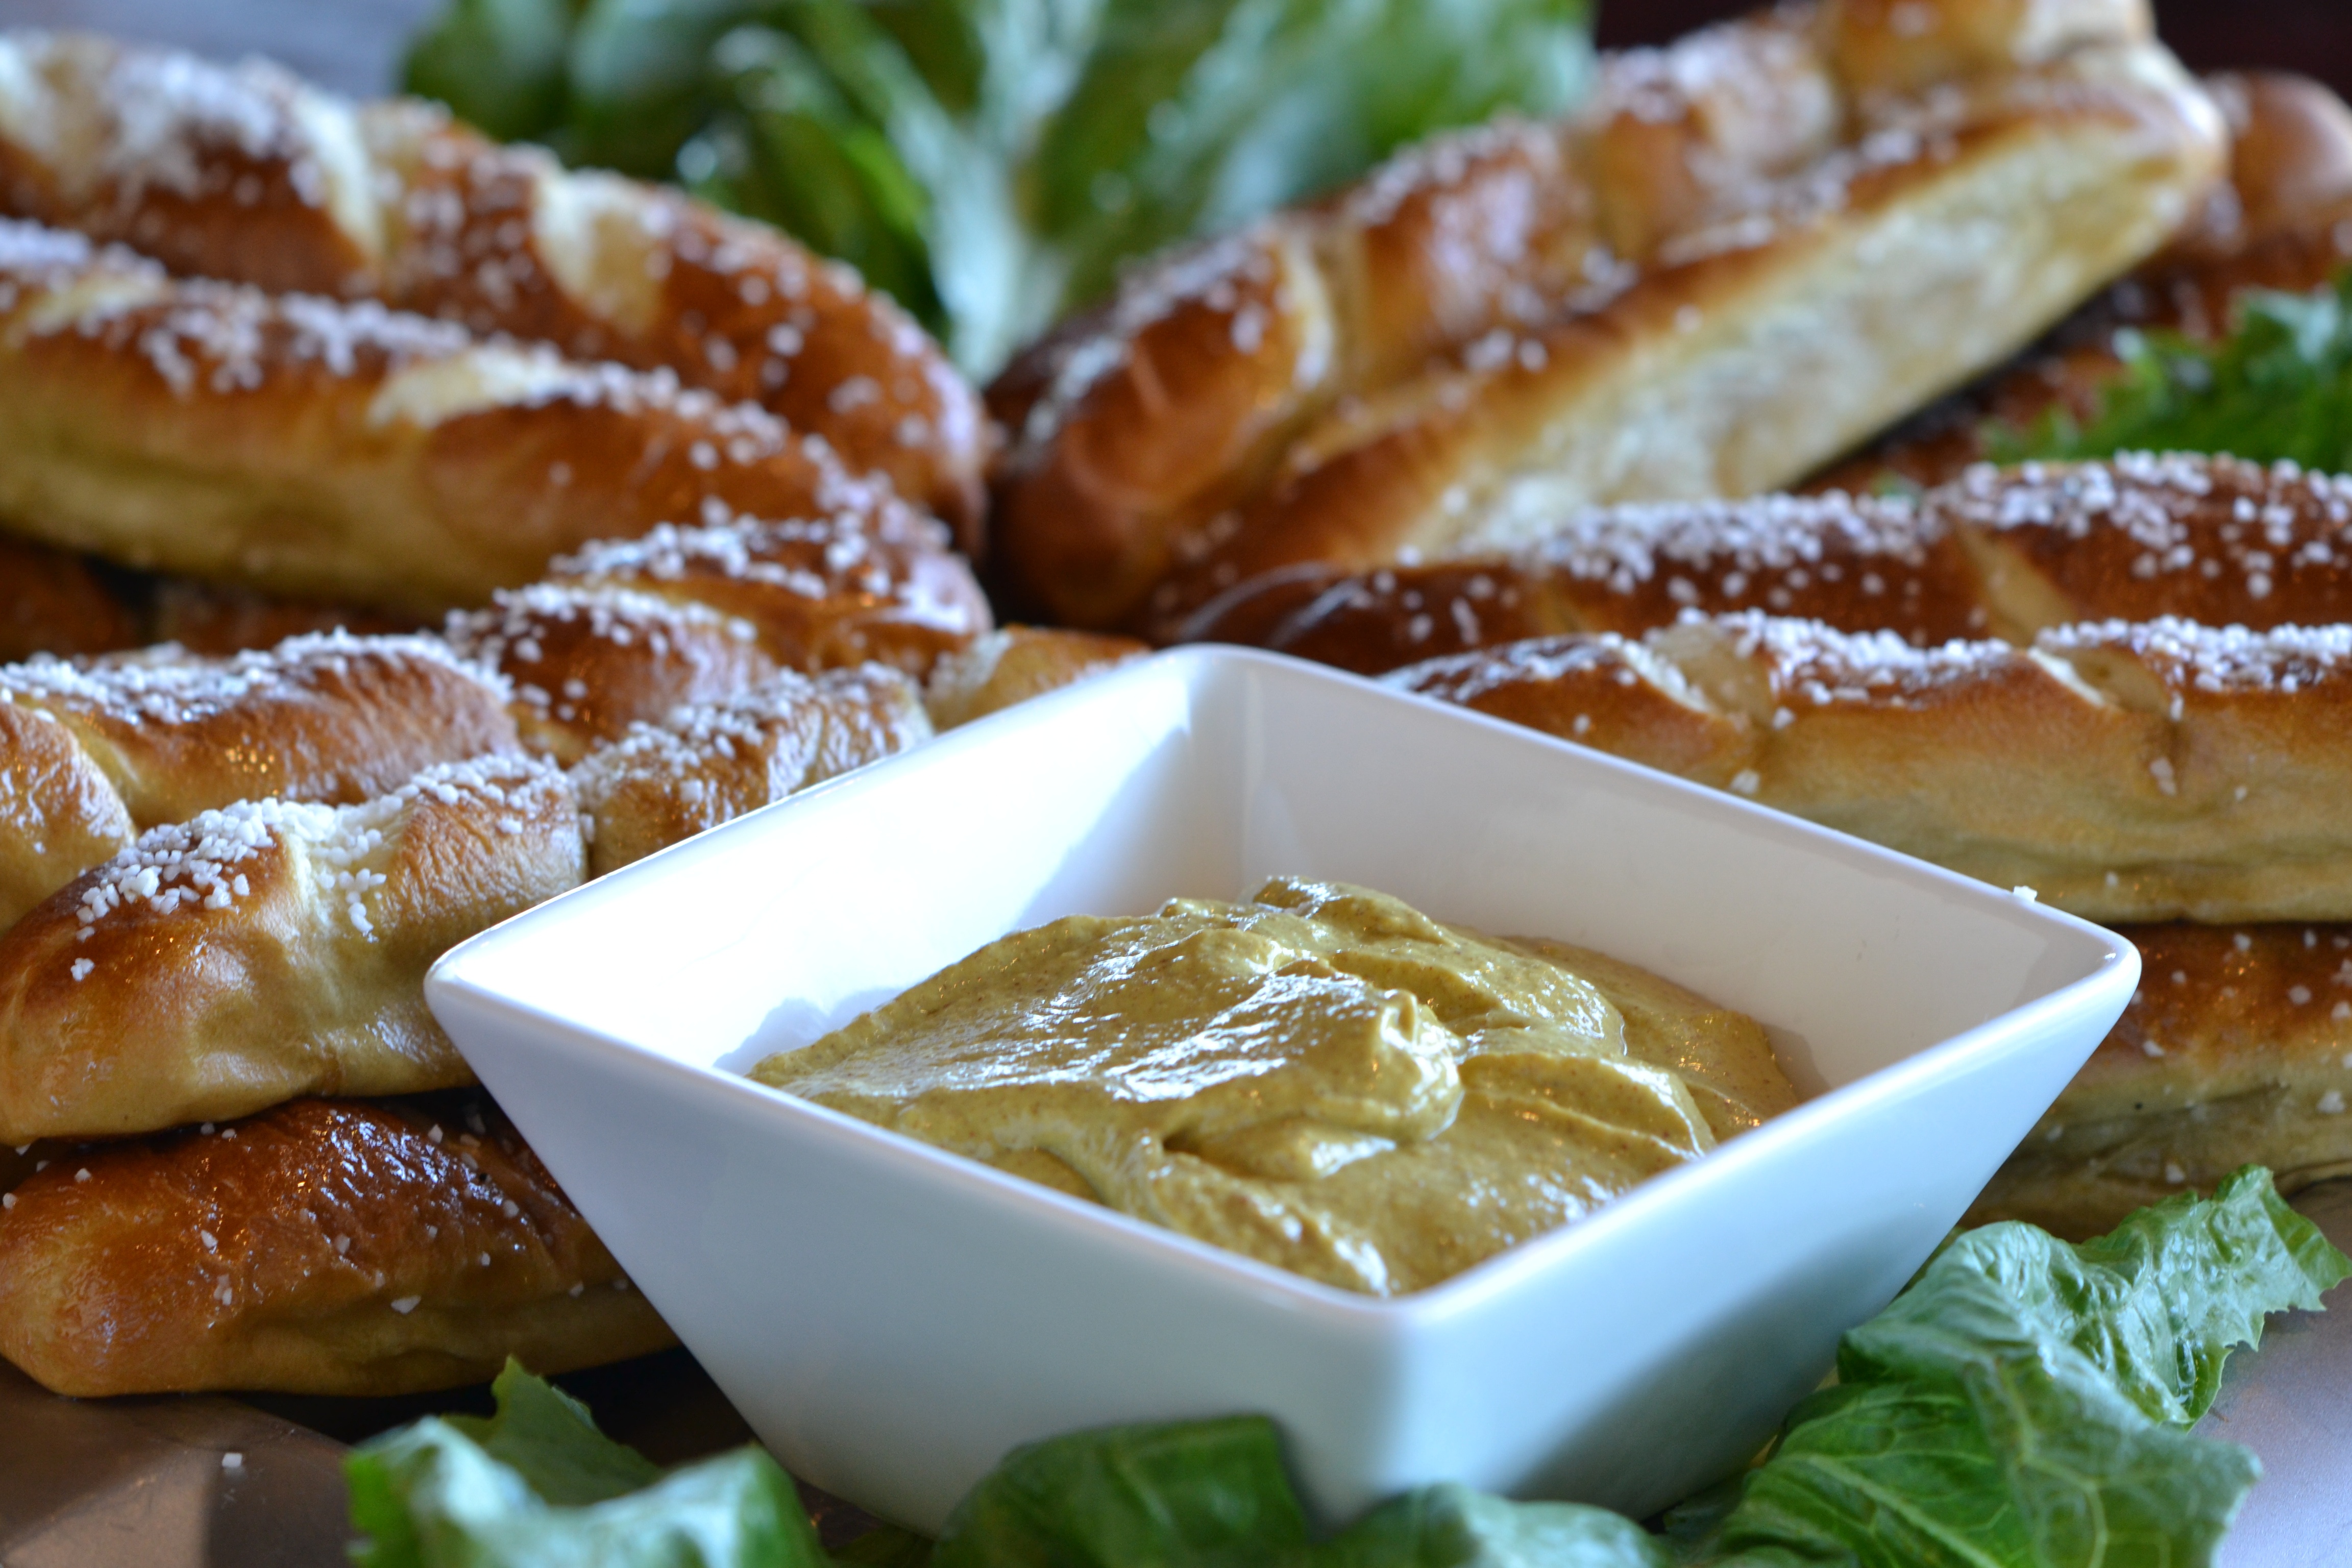
dish, meal, food, produce, breakfast, snack, dessert, cuisine, homemade, bread, pastry, baked, asian food, germany, pretzel, chinese food